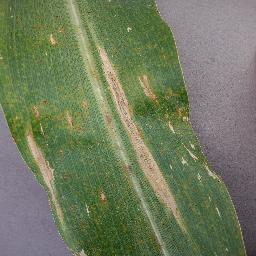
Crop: corn
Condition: (maize)_northern_blight